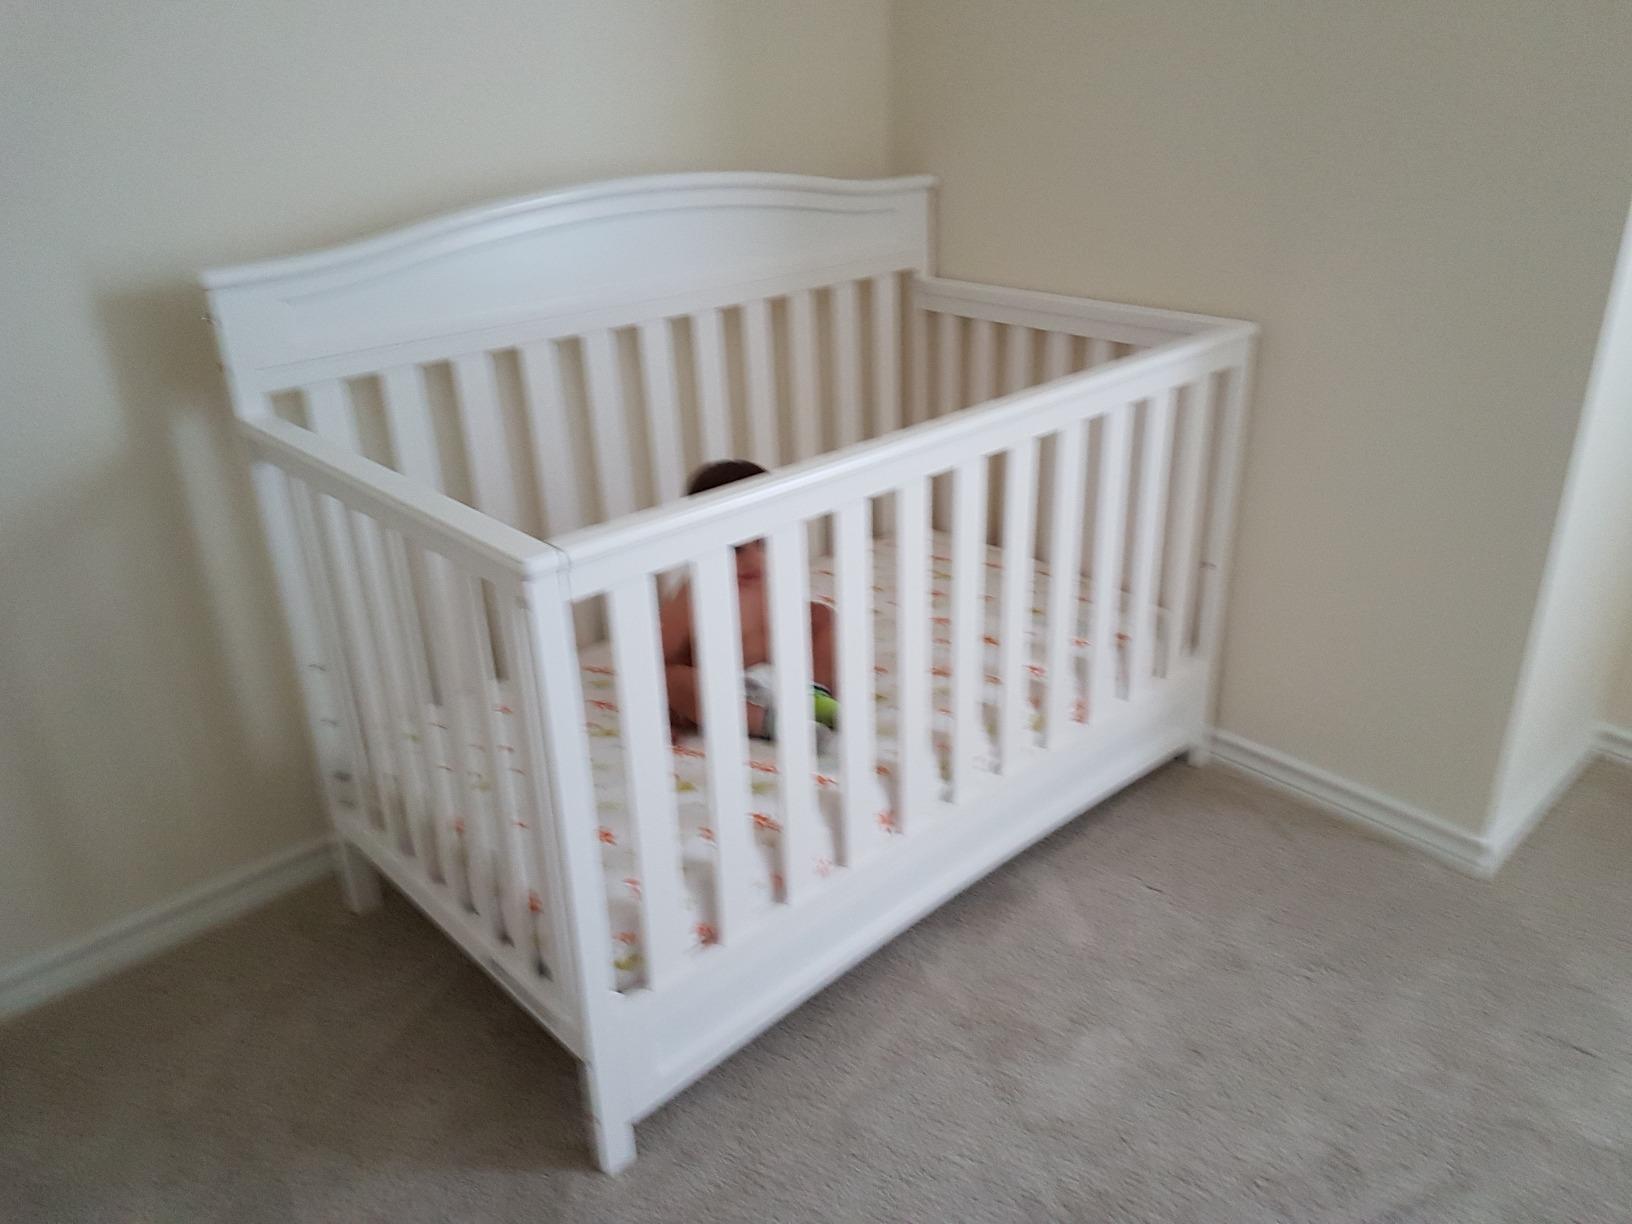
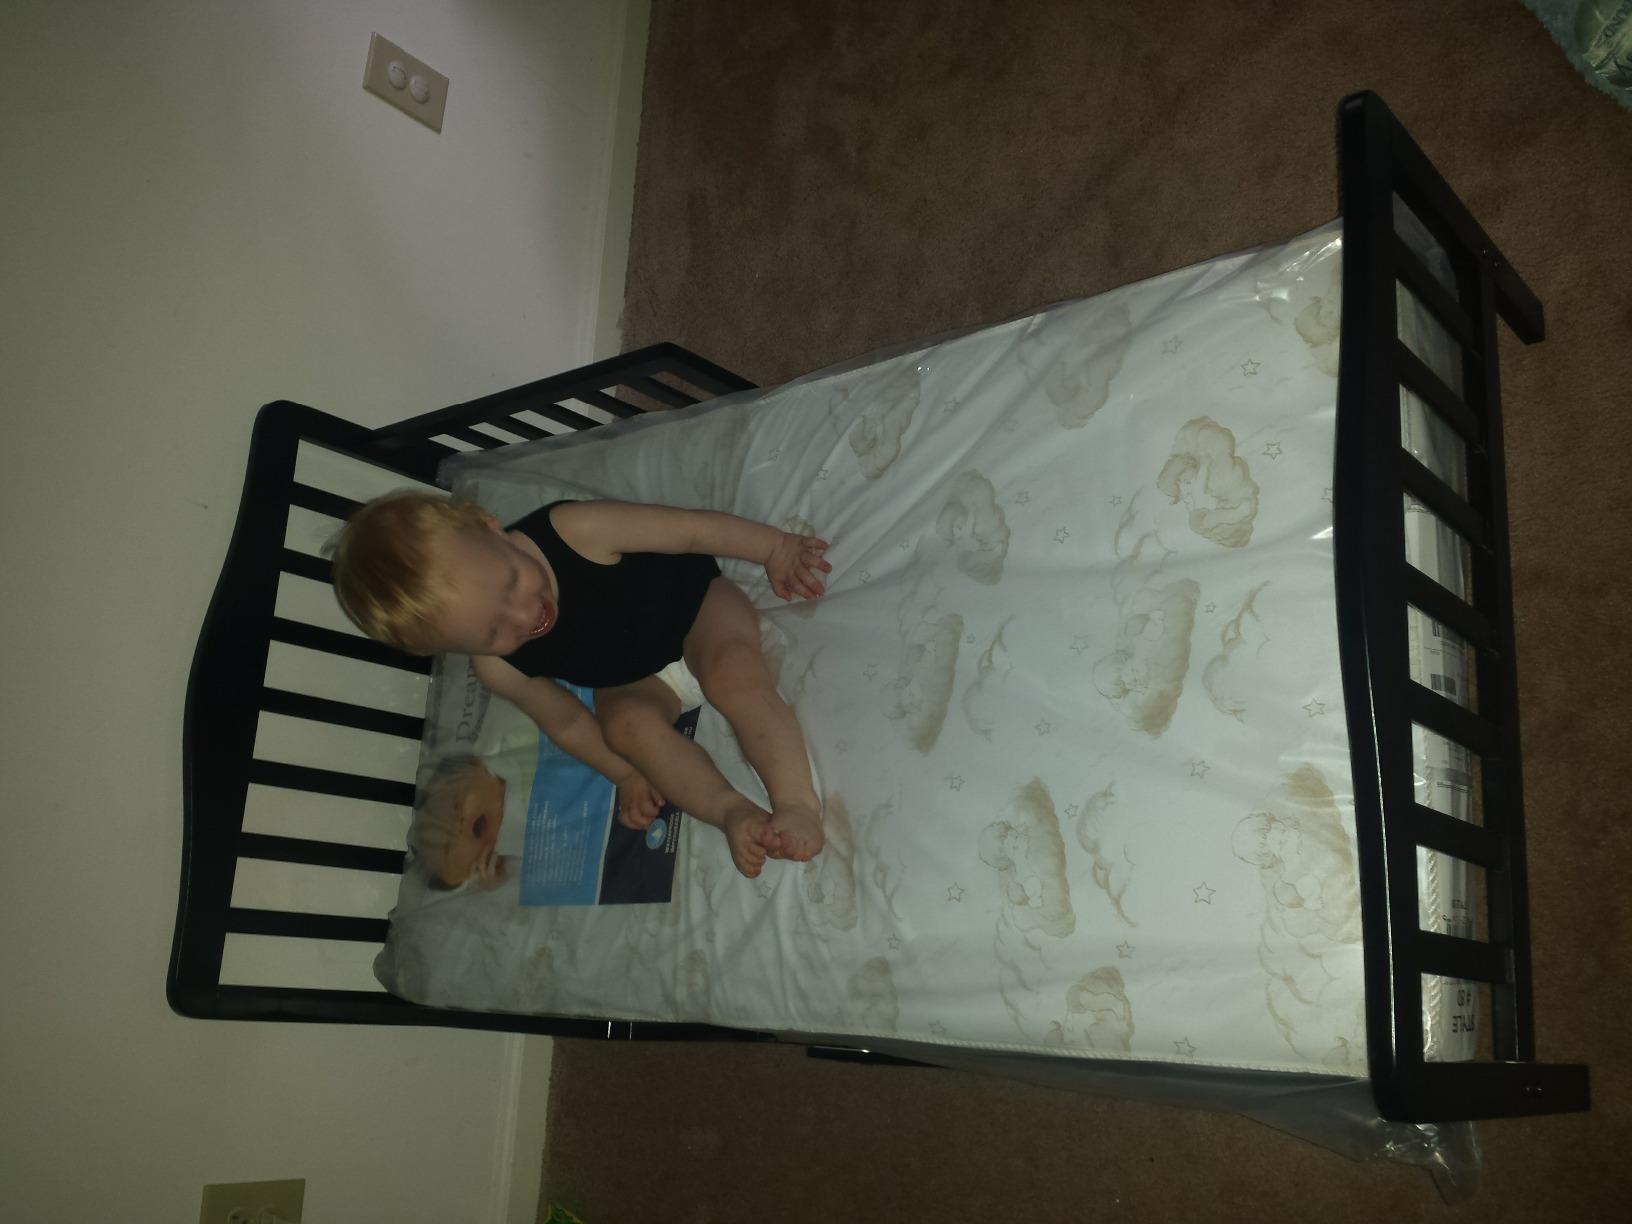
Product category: products_crib
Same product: no